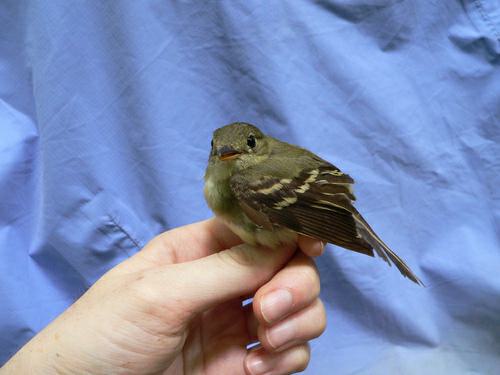
A photo of a acadian flycatcher